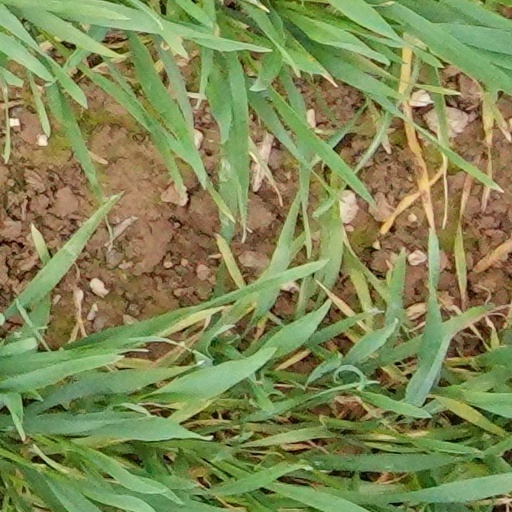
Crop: wheat